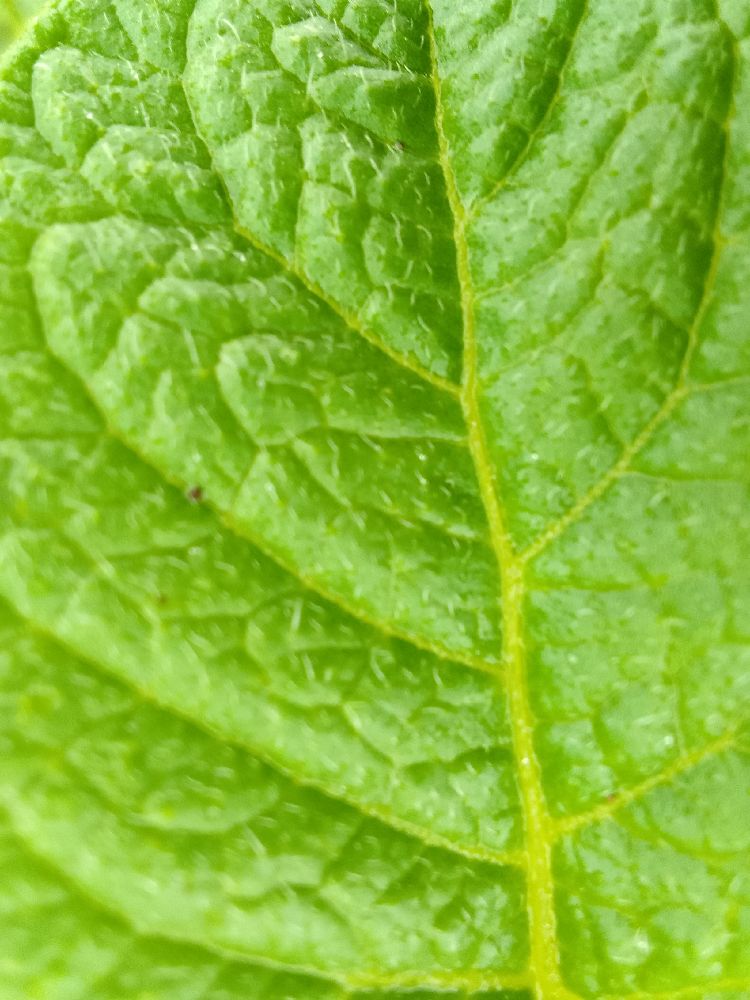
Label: Healthy